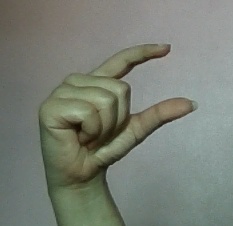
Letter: dal